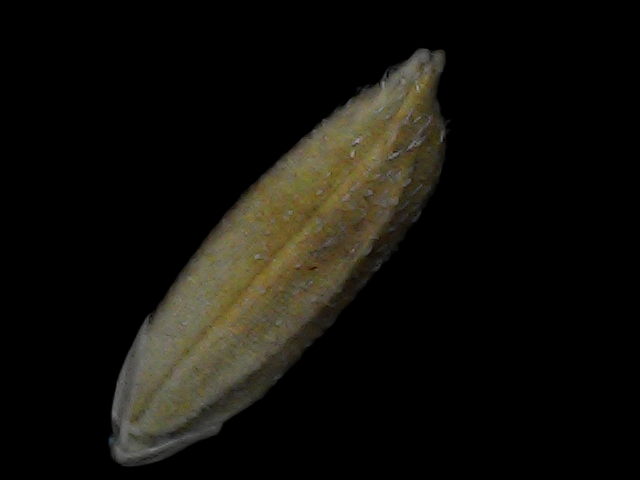
Rice variety: Bd93